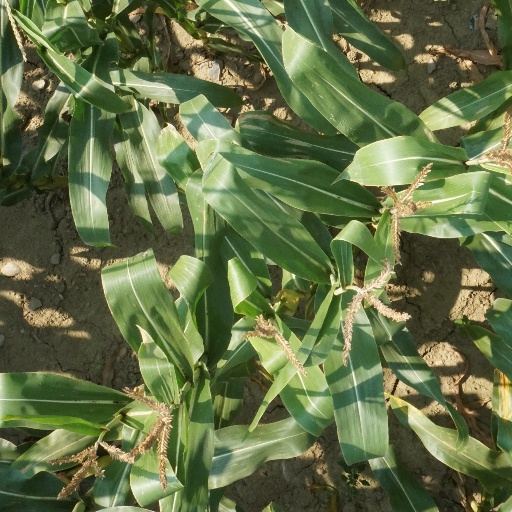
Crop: maize; corn